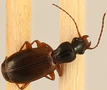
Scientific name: Cymindis neglecta
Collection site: Bartlett Experimental Forest NEON (BART), plot BART_068